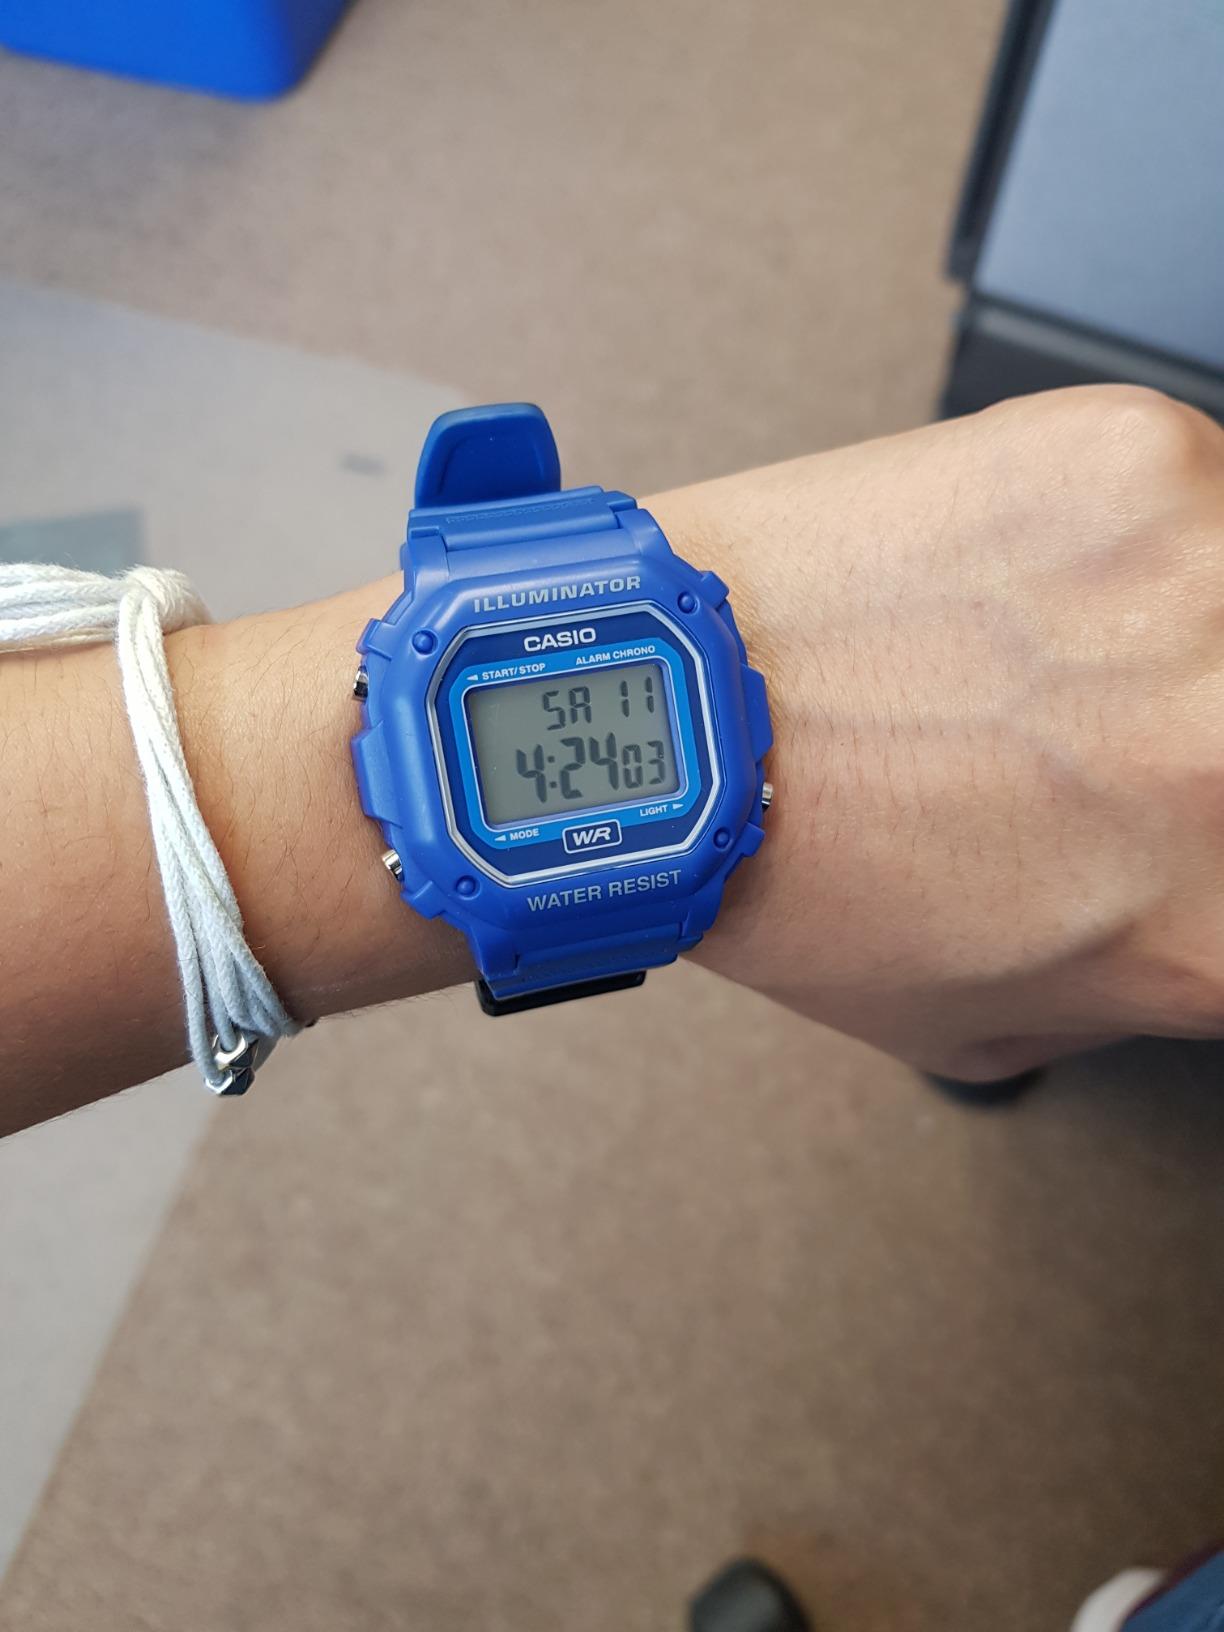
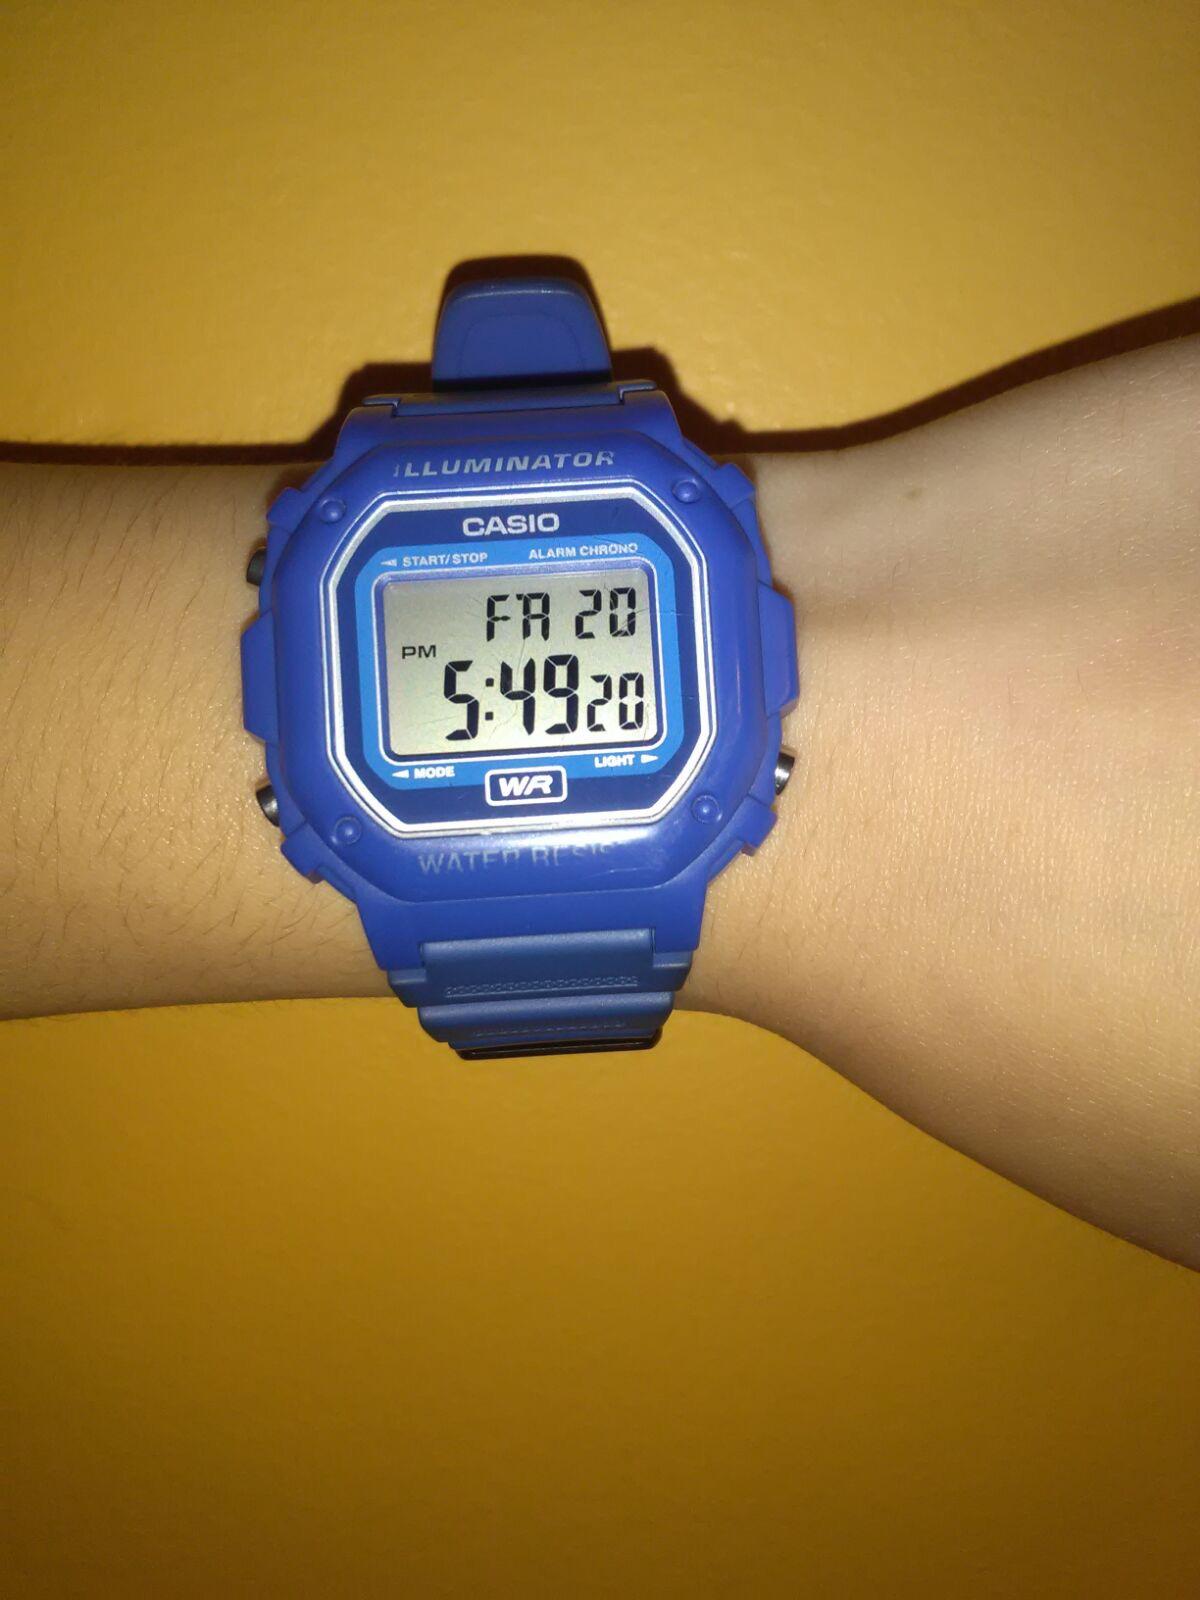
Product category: accessories_watch
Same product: yes